Isandra

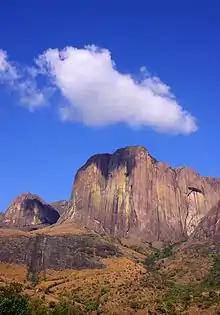
Cliff at Isandra

The site consists of a large granite north–south cliff face, which has been eroded over millions of years. Through landslides, granite blocks pile up at the base of the cliffs and create open spaces or "caves". During the 17th and 18th centuries, owing to the defensive possibilities created by the caves and heavy rocks, inhabitants occupied many of the caves and fortified them with walls of stone and mortar.